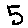
Label: 5